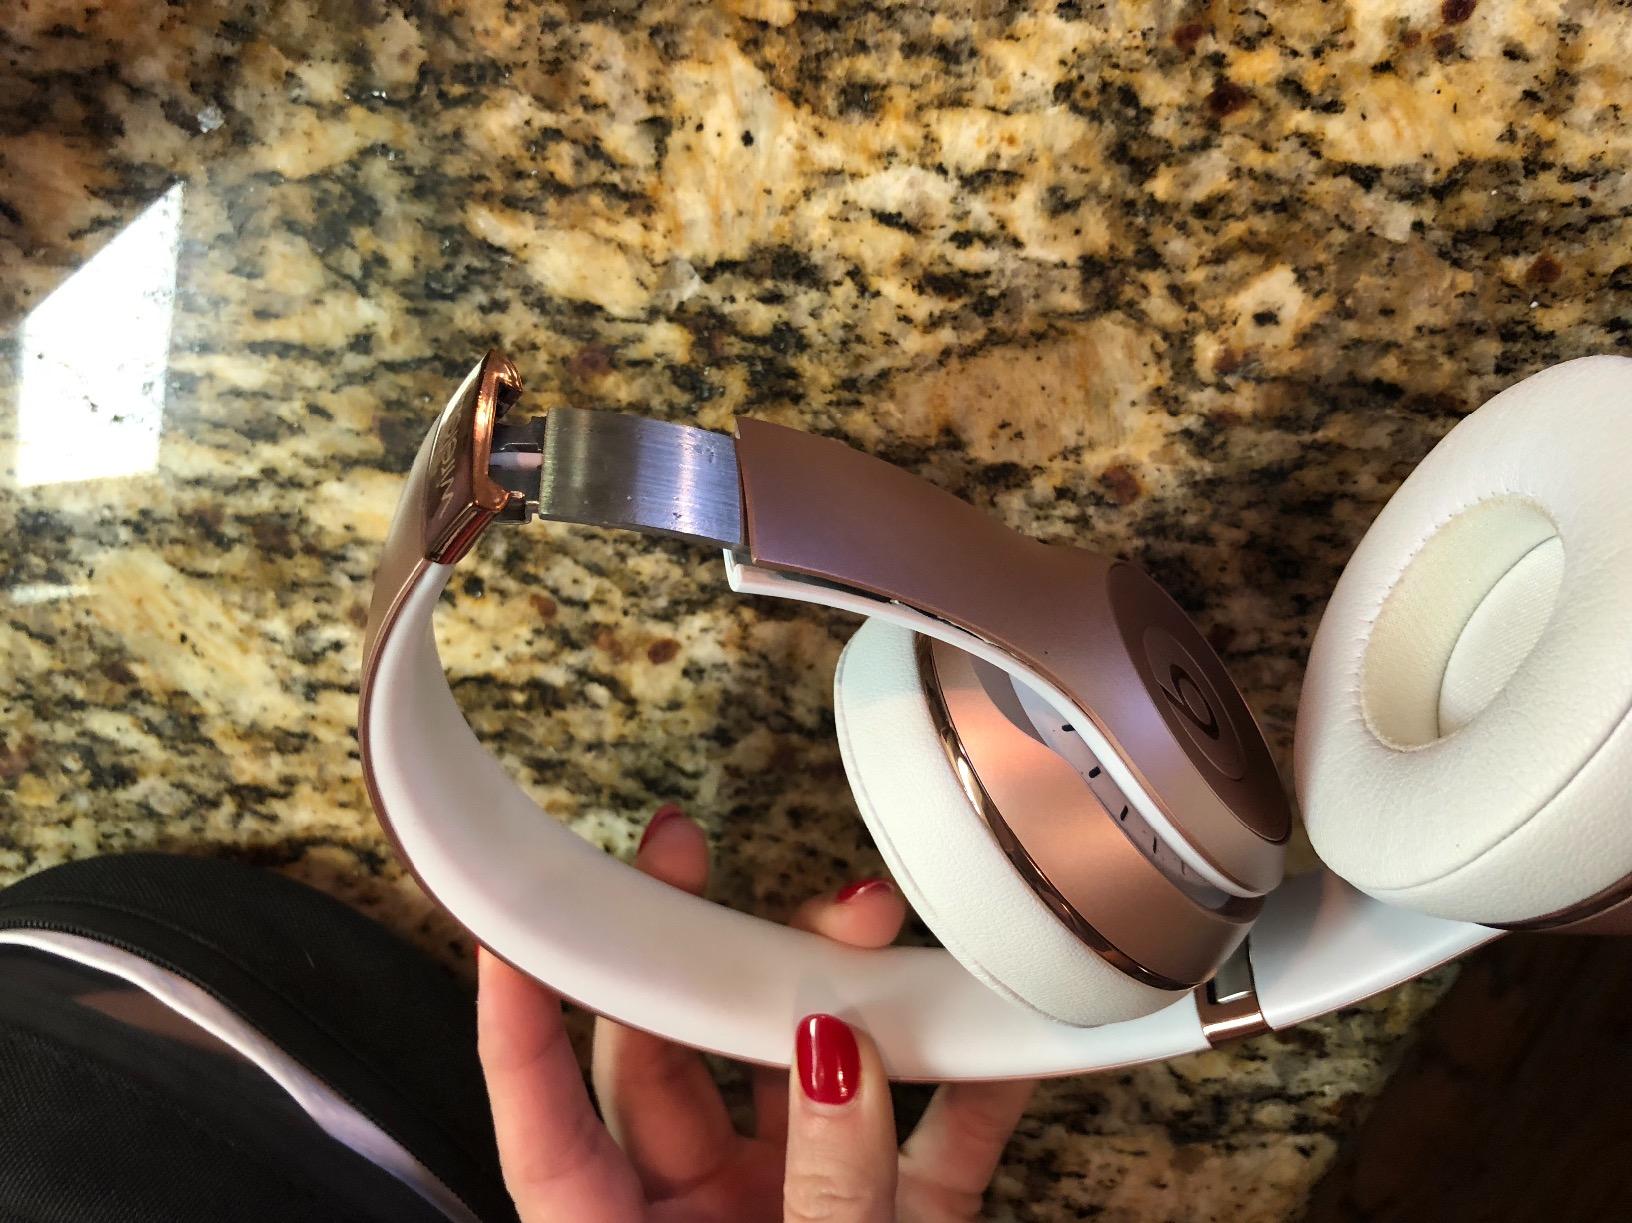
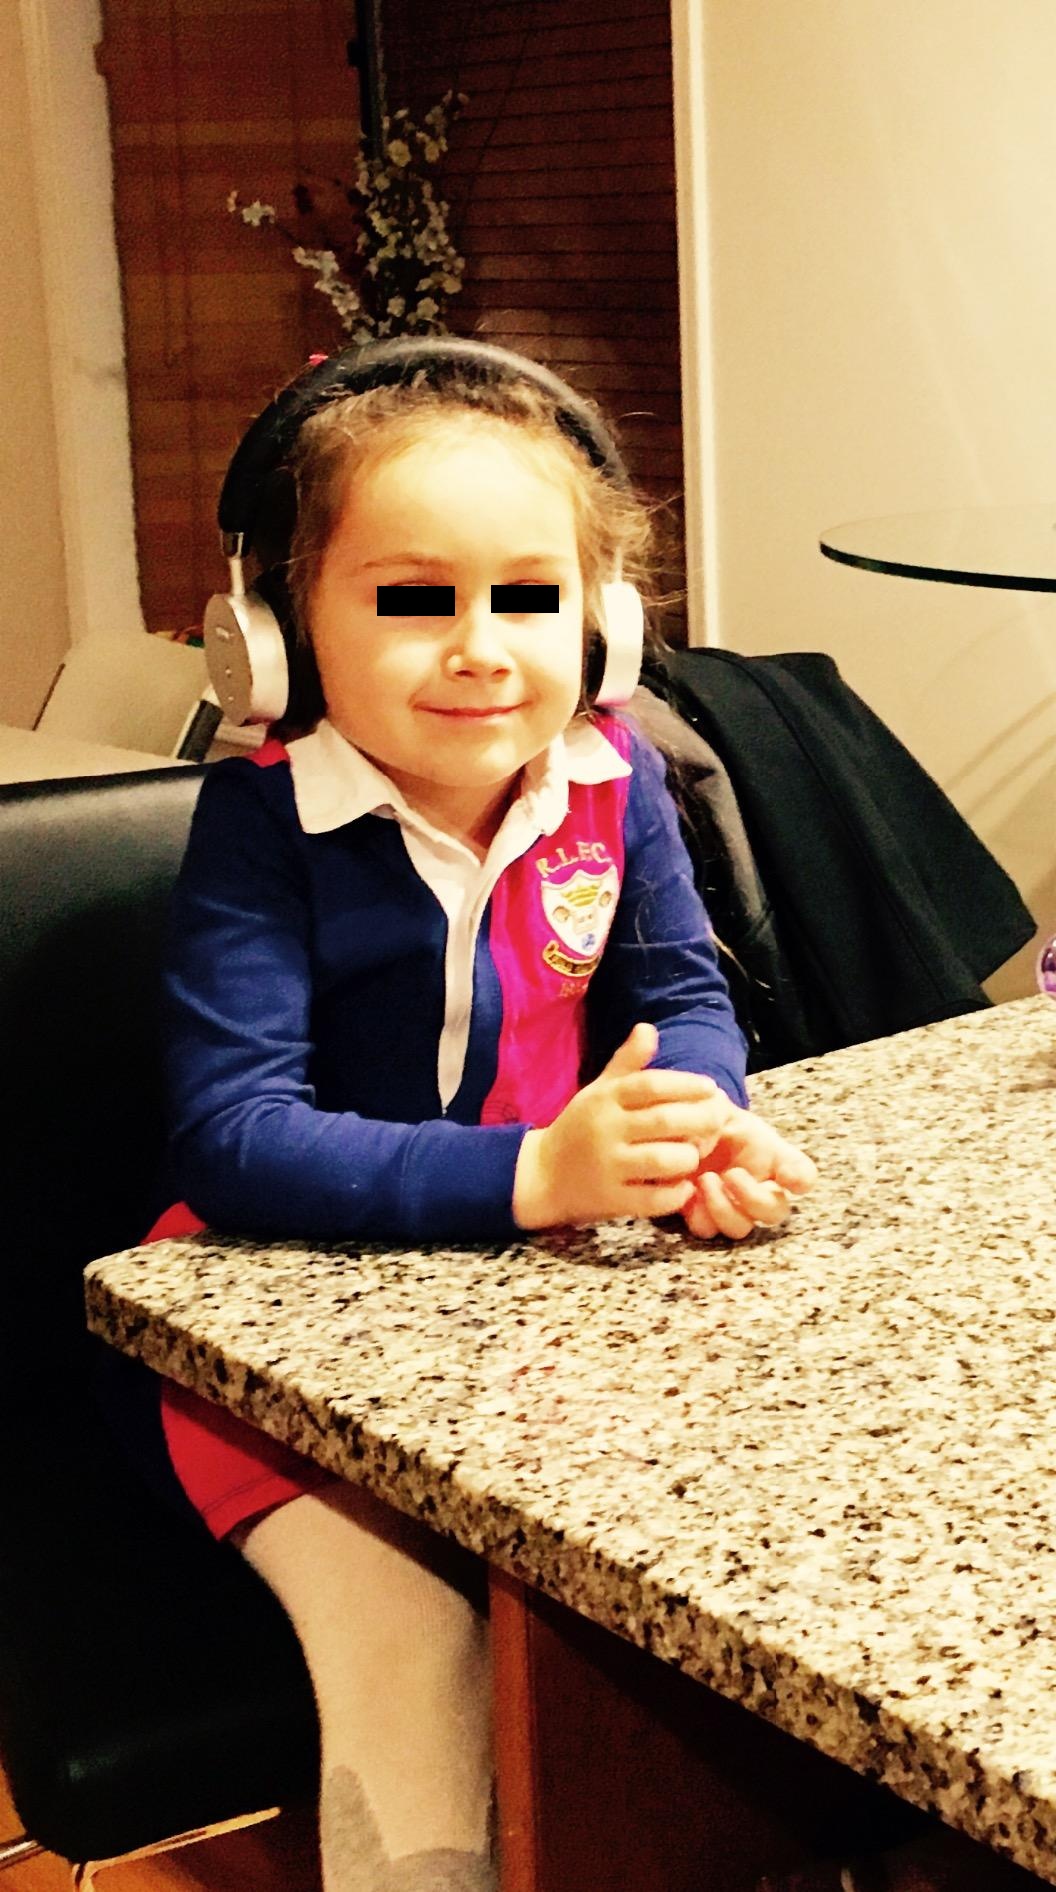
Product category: headphones
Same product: no